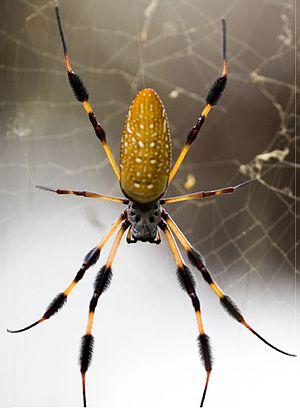
Trichonephila clavipes est une espèce d'araignées aranéomorphes de la famille des Araneidae.